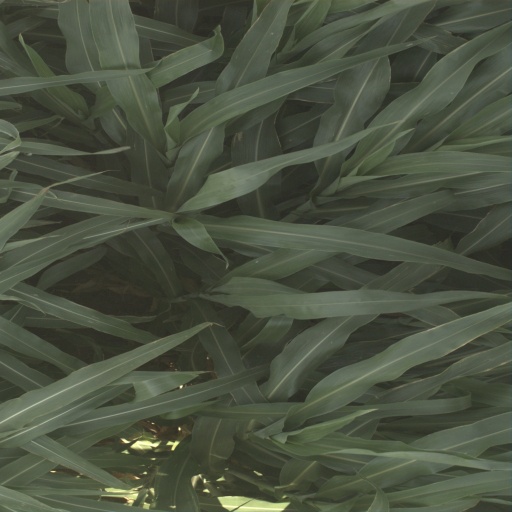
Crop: sorghum